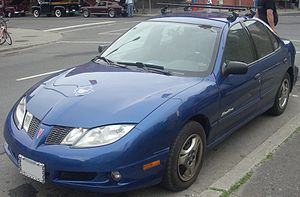
Pontiac Sunfire / Modelhistorie / Facelift
Pontiac Sunfire var en lille mellemklassebil fra bilfabrikanten Pontiac, som i starten af 1995 afløste Sunbird.